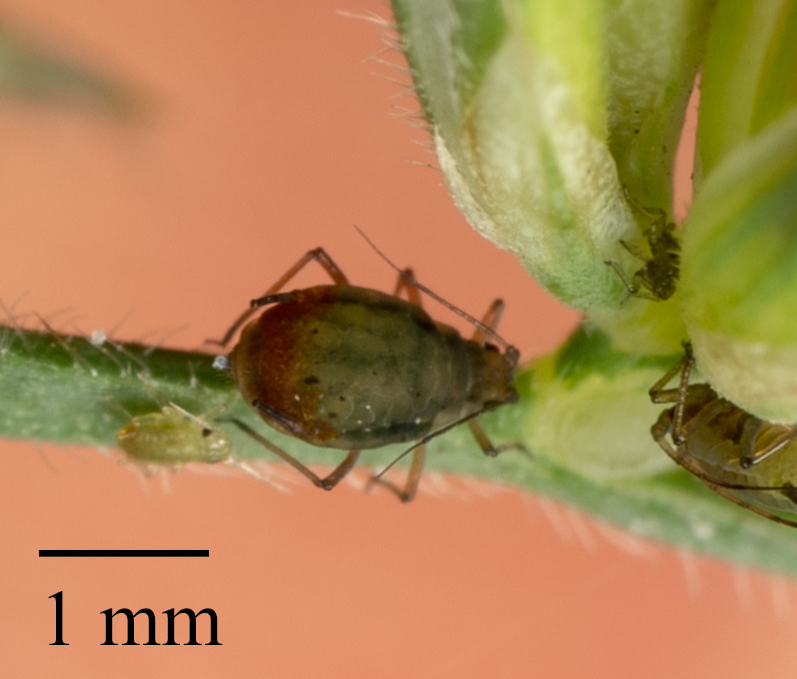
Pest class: bird_cherry_oat_aphid